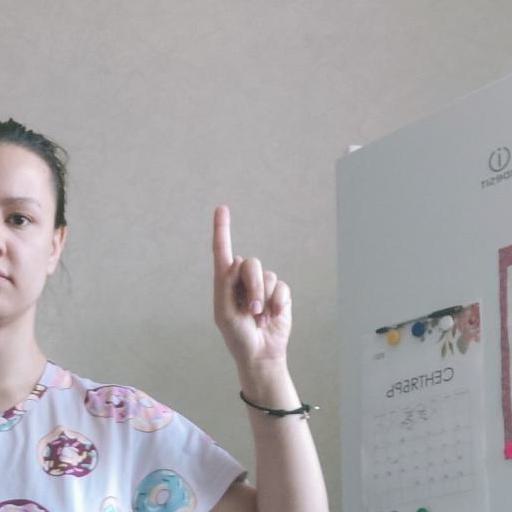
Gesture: one